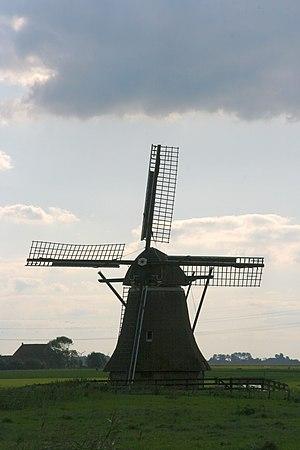
Cet article recense les moulins à vent de la province de Frise, aux Pays-Bas.